Première femme de Chambre

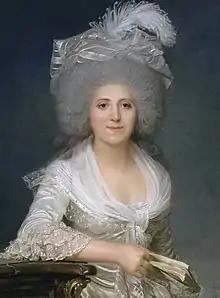
Jeanne Louise Henriette Campan, Première femme de Chambre to Marie Antoinette.

The "Première femme de Chambre" was in charge of the preparing of clothes, cosmetics and other things in the queen's wardrobe for the dressing and undressing ceremony, and supervised the "femmes de chambre" ('Chamber Maids'), who often reached a number of 16 per annum. The dressing and undressing of the queen was in turn supervised by the dame d'atour. A Première femme de Chambre was not formally ranked as a lady-in-waiting but rather belonged to the chamber staff and as such (as formally a servant and lady's maid rather than a lady-in-waiting) did not need to be a member of the nobility.